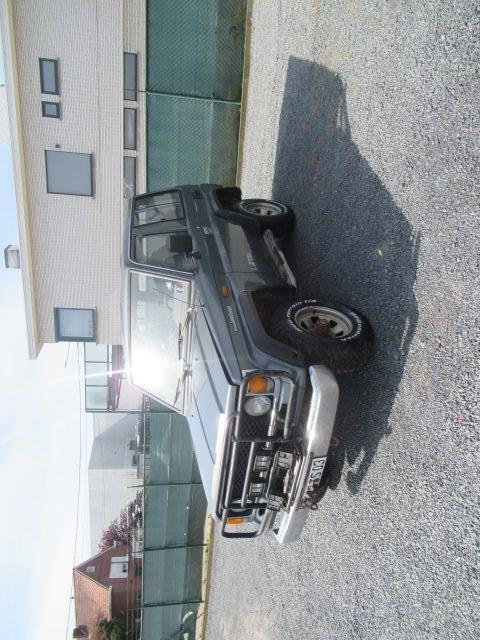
Aucun dommage détecté.
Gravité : aucun